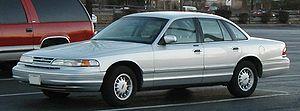
La Ford Crown Victoria, souvent surnommée Crown Vic, est une berline du constructeur américain Ford.